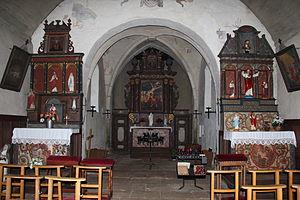
Le maître-autel dans la Chapelle de l'Exaltation-de-la-Sainte-Croix au Kahlenberg (Beckerich, Gr.-D. de Luxembourg) en février 2014.